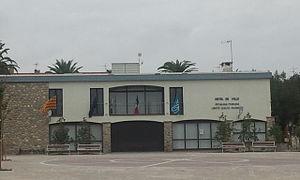
Mairie de Saint-Cyprien